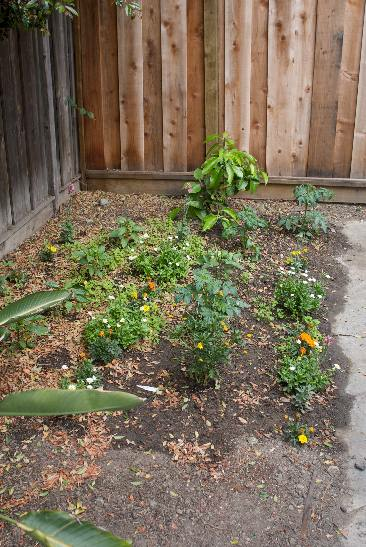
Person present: No